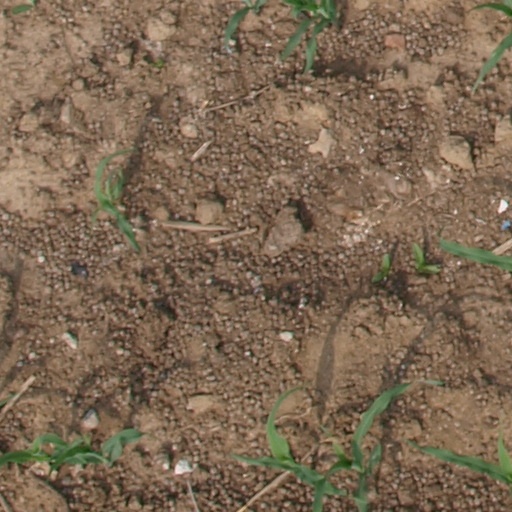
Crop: maize; corn